Stamford Bridge, East Riding of Yorkshire

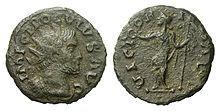
A coin from the Roman times of Emperor Proculus was recovered in Stamford Bridge in 2012

The A166 east–west road crossing the river at Stamford Bridge is one of the main roads from York to the East Riding and the coast. The road bridge in the village was closed on 5 March 2007, for just over 11 weeks, so that essential repairs could be carried out, in light of the enormous volume of traffic that uses it, exceptional for such an old bridge (dating from 1727). The bridge reopened on 22 May.